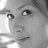
Emotion: neutral